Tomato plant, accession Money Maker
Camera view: horizontal (90 deg, fisheye); turntable rotation: 180 degrees
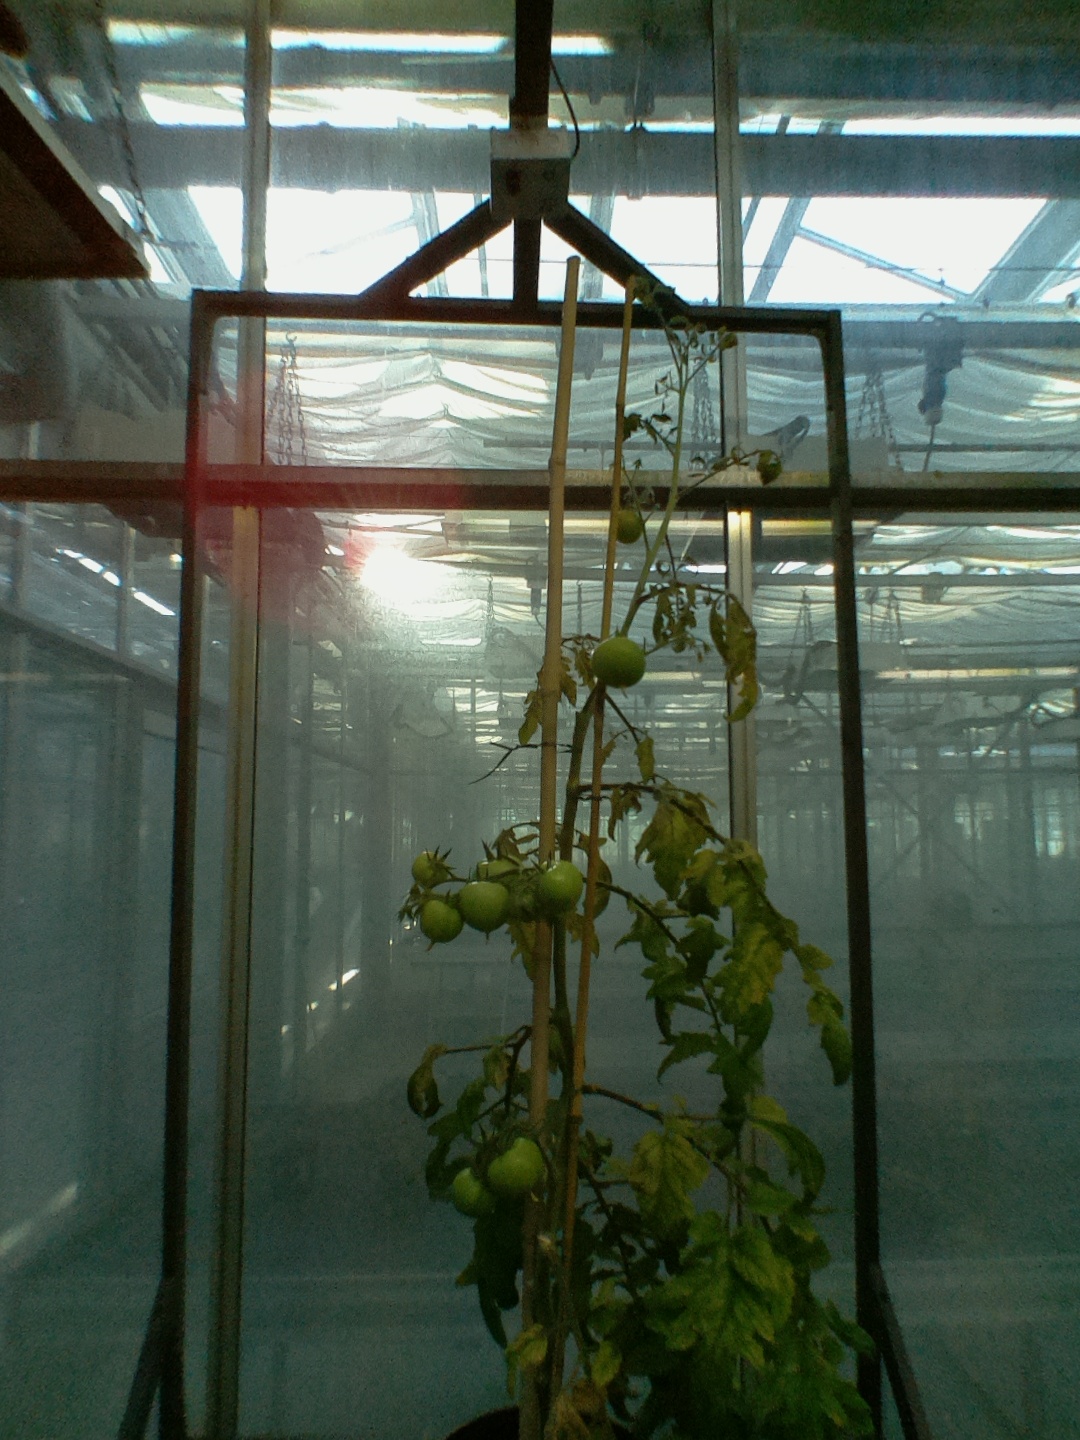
BBCH growth stage 79: 90% -100% of final fruit size